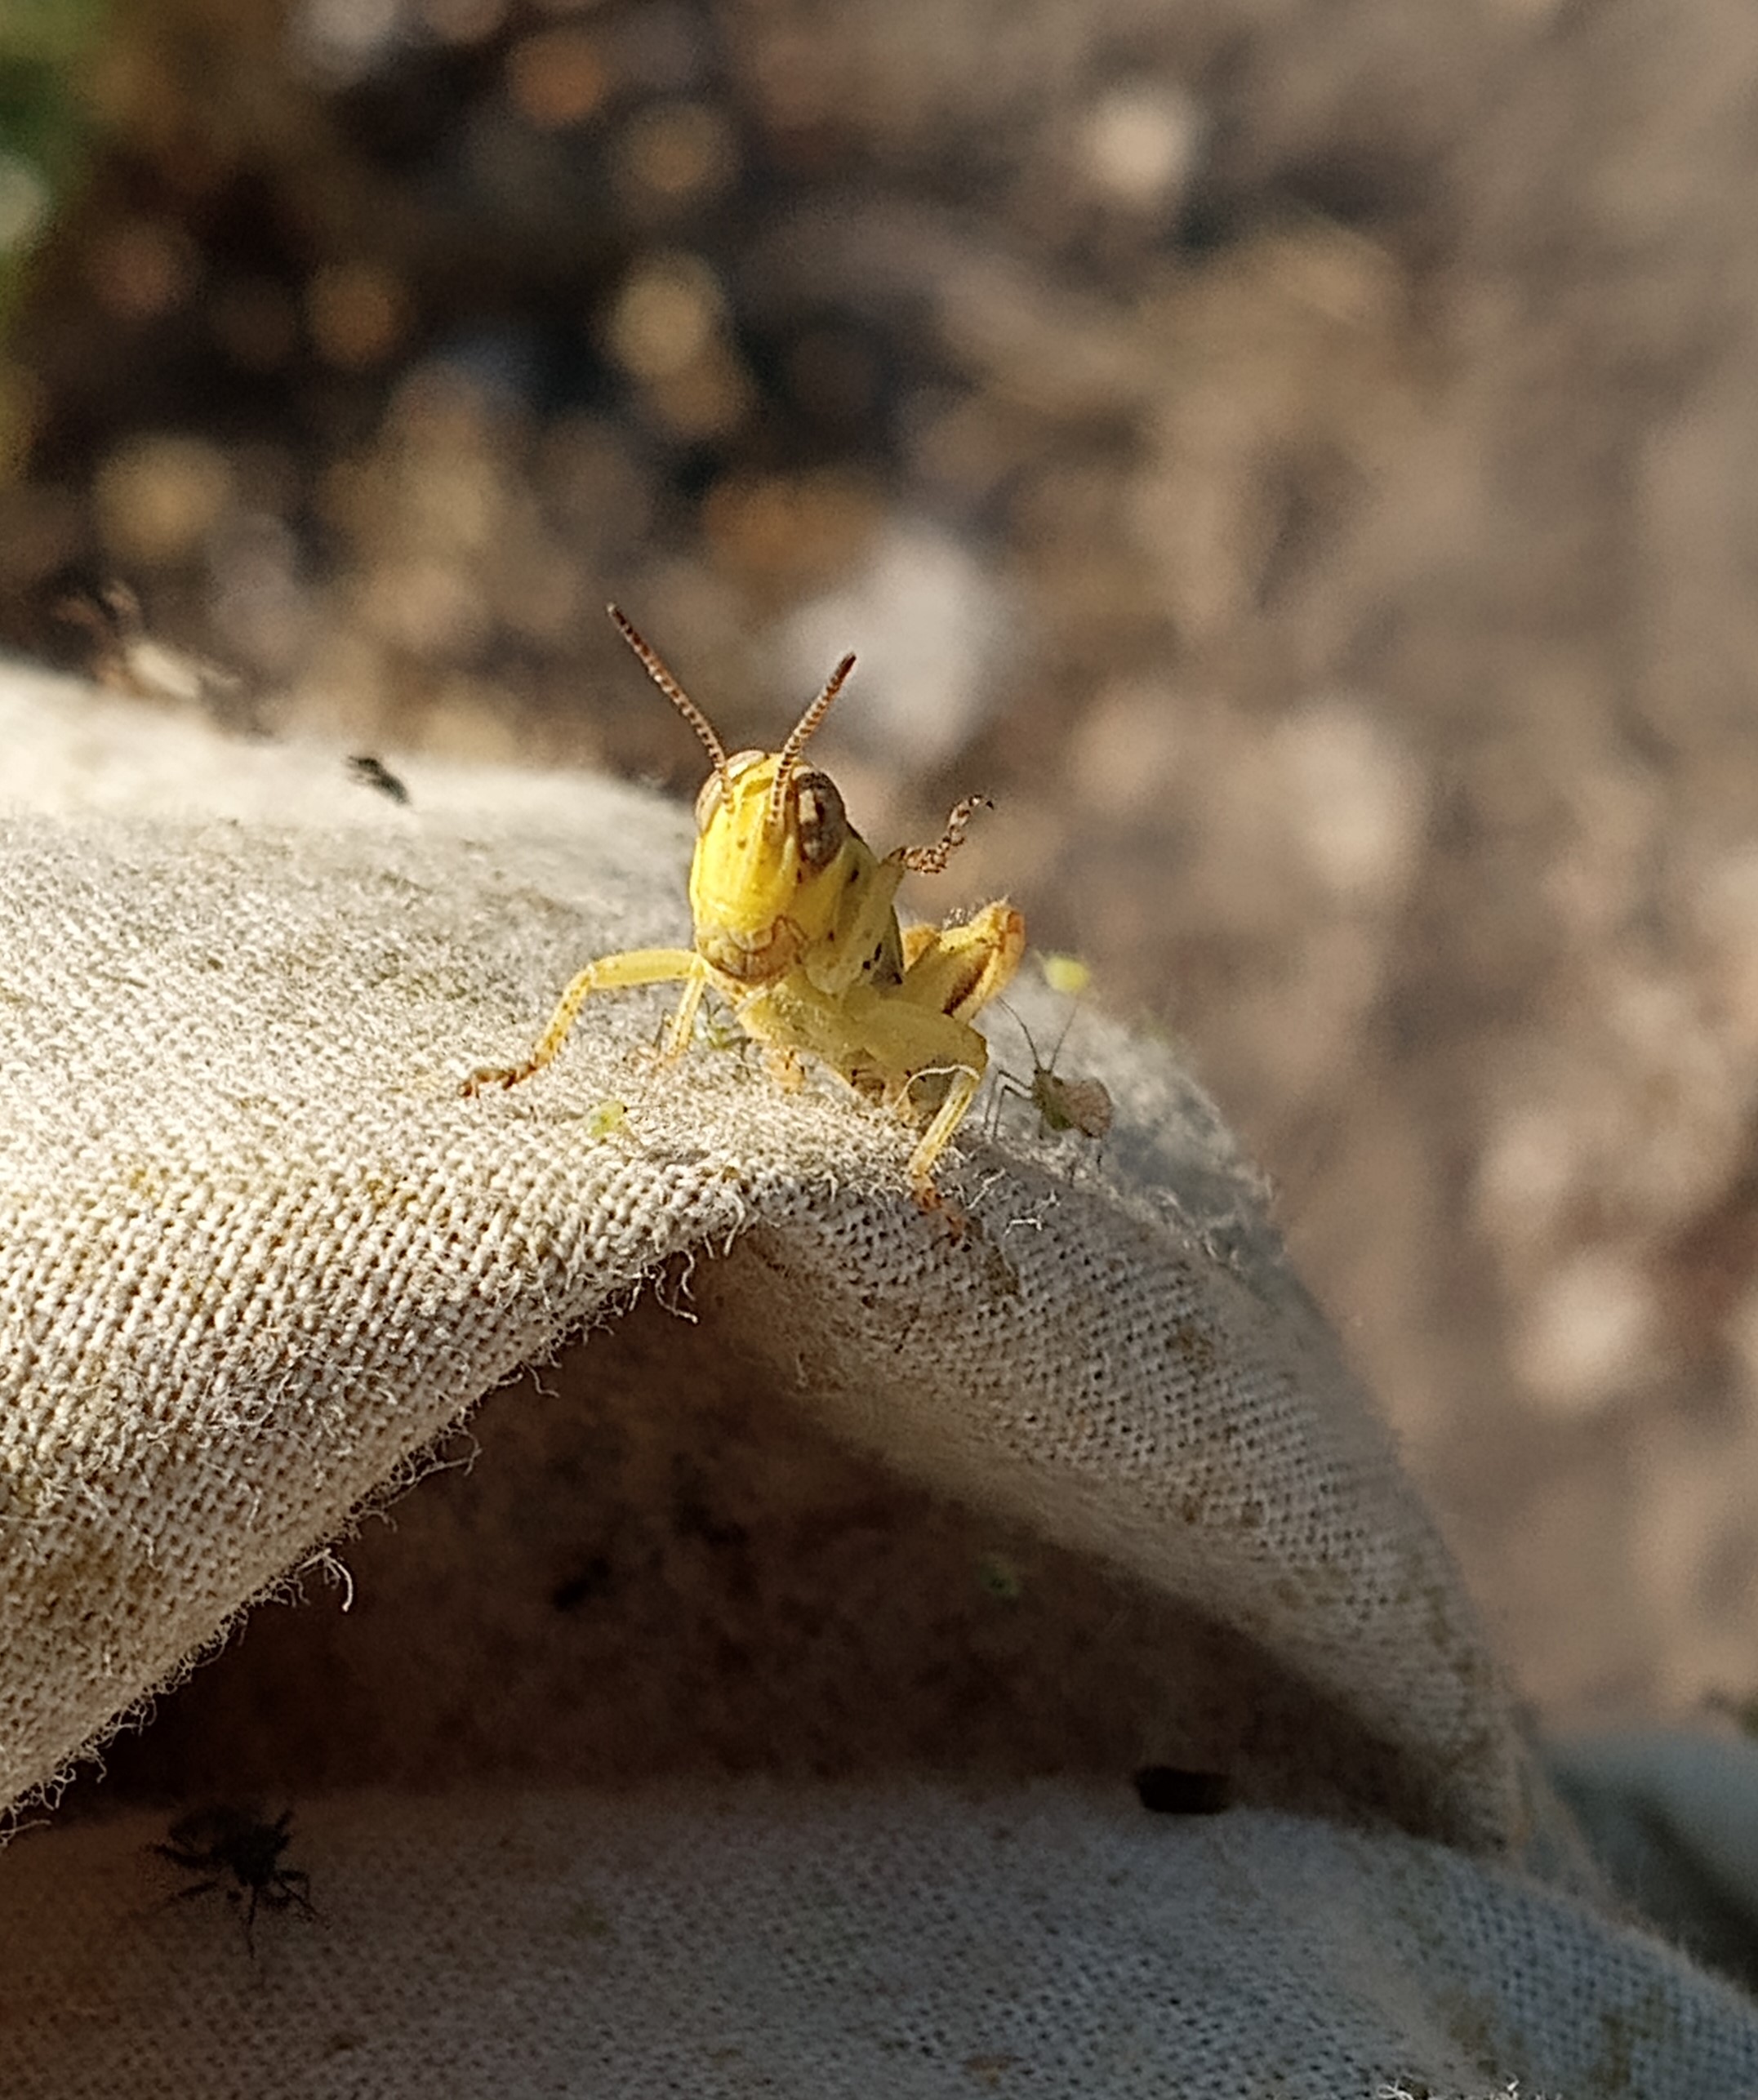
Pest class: occasional_pest